Experimental Mechanized Force

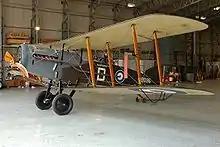

Milne needed to obtain a measure of co-operation from the RAF; Hugh Trenchard, Marshal of the Royal Air Force and professional head of the RAF, agreed that an expeditionary army of four to five divisions would need 25 to 30 RAF squadrons, far more than the eight squadrons promised in Air Staff Memorandum 25, which determined the RAF army-support contribution. Trenchard insisted that it would not be wise to make promises that might not be called upon for twenty years; the Air Ministry did not possess the resources for a fifty-squadron Air Defence of Great Britain (ADGB, created in 1925) and another fifty squadrons each for the army and the Royal Navy. RAF squadrons would have to be multi-purpose to be used as needs dictated.